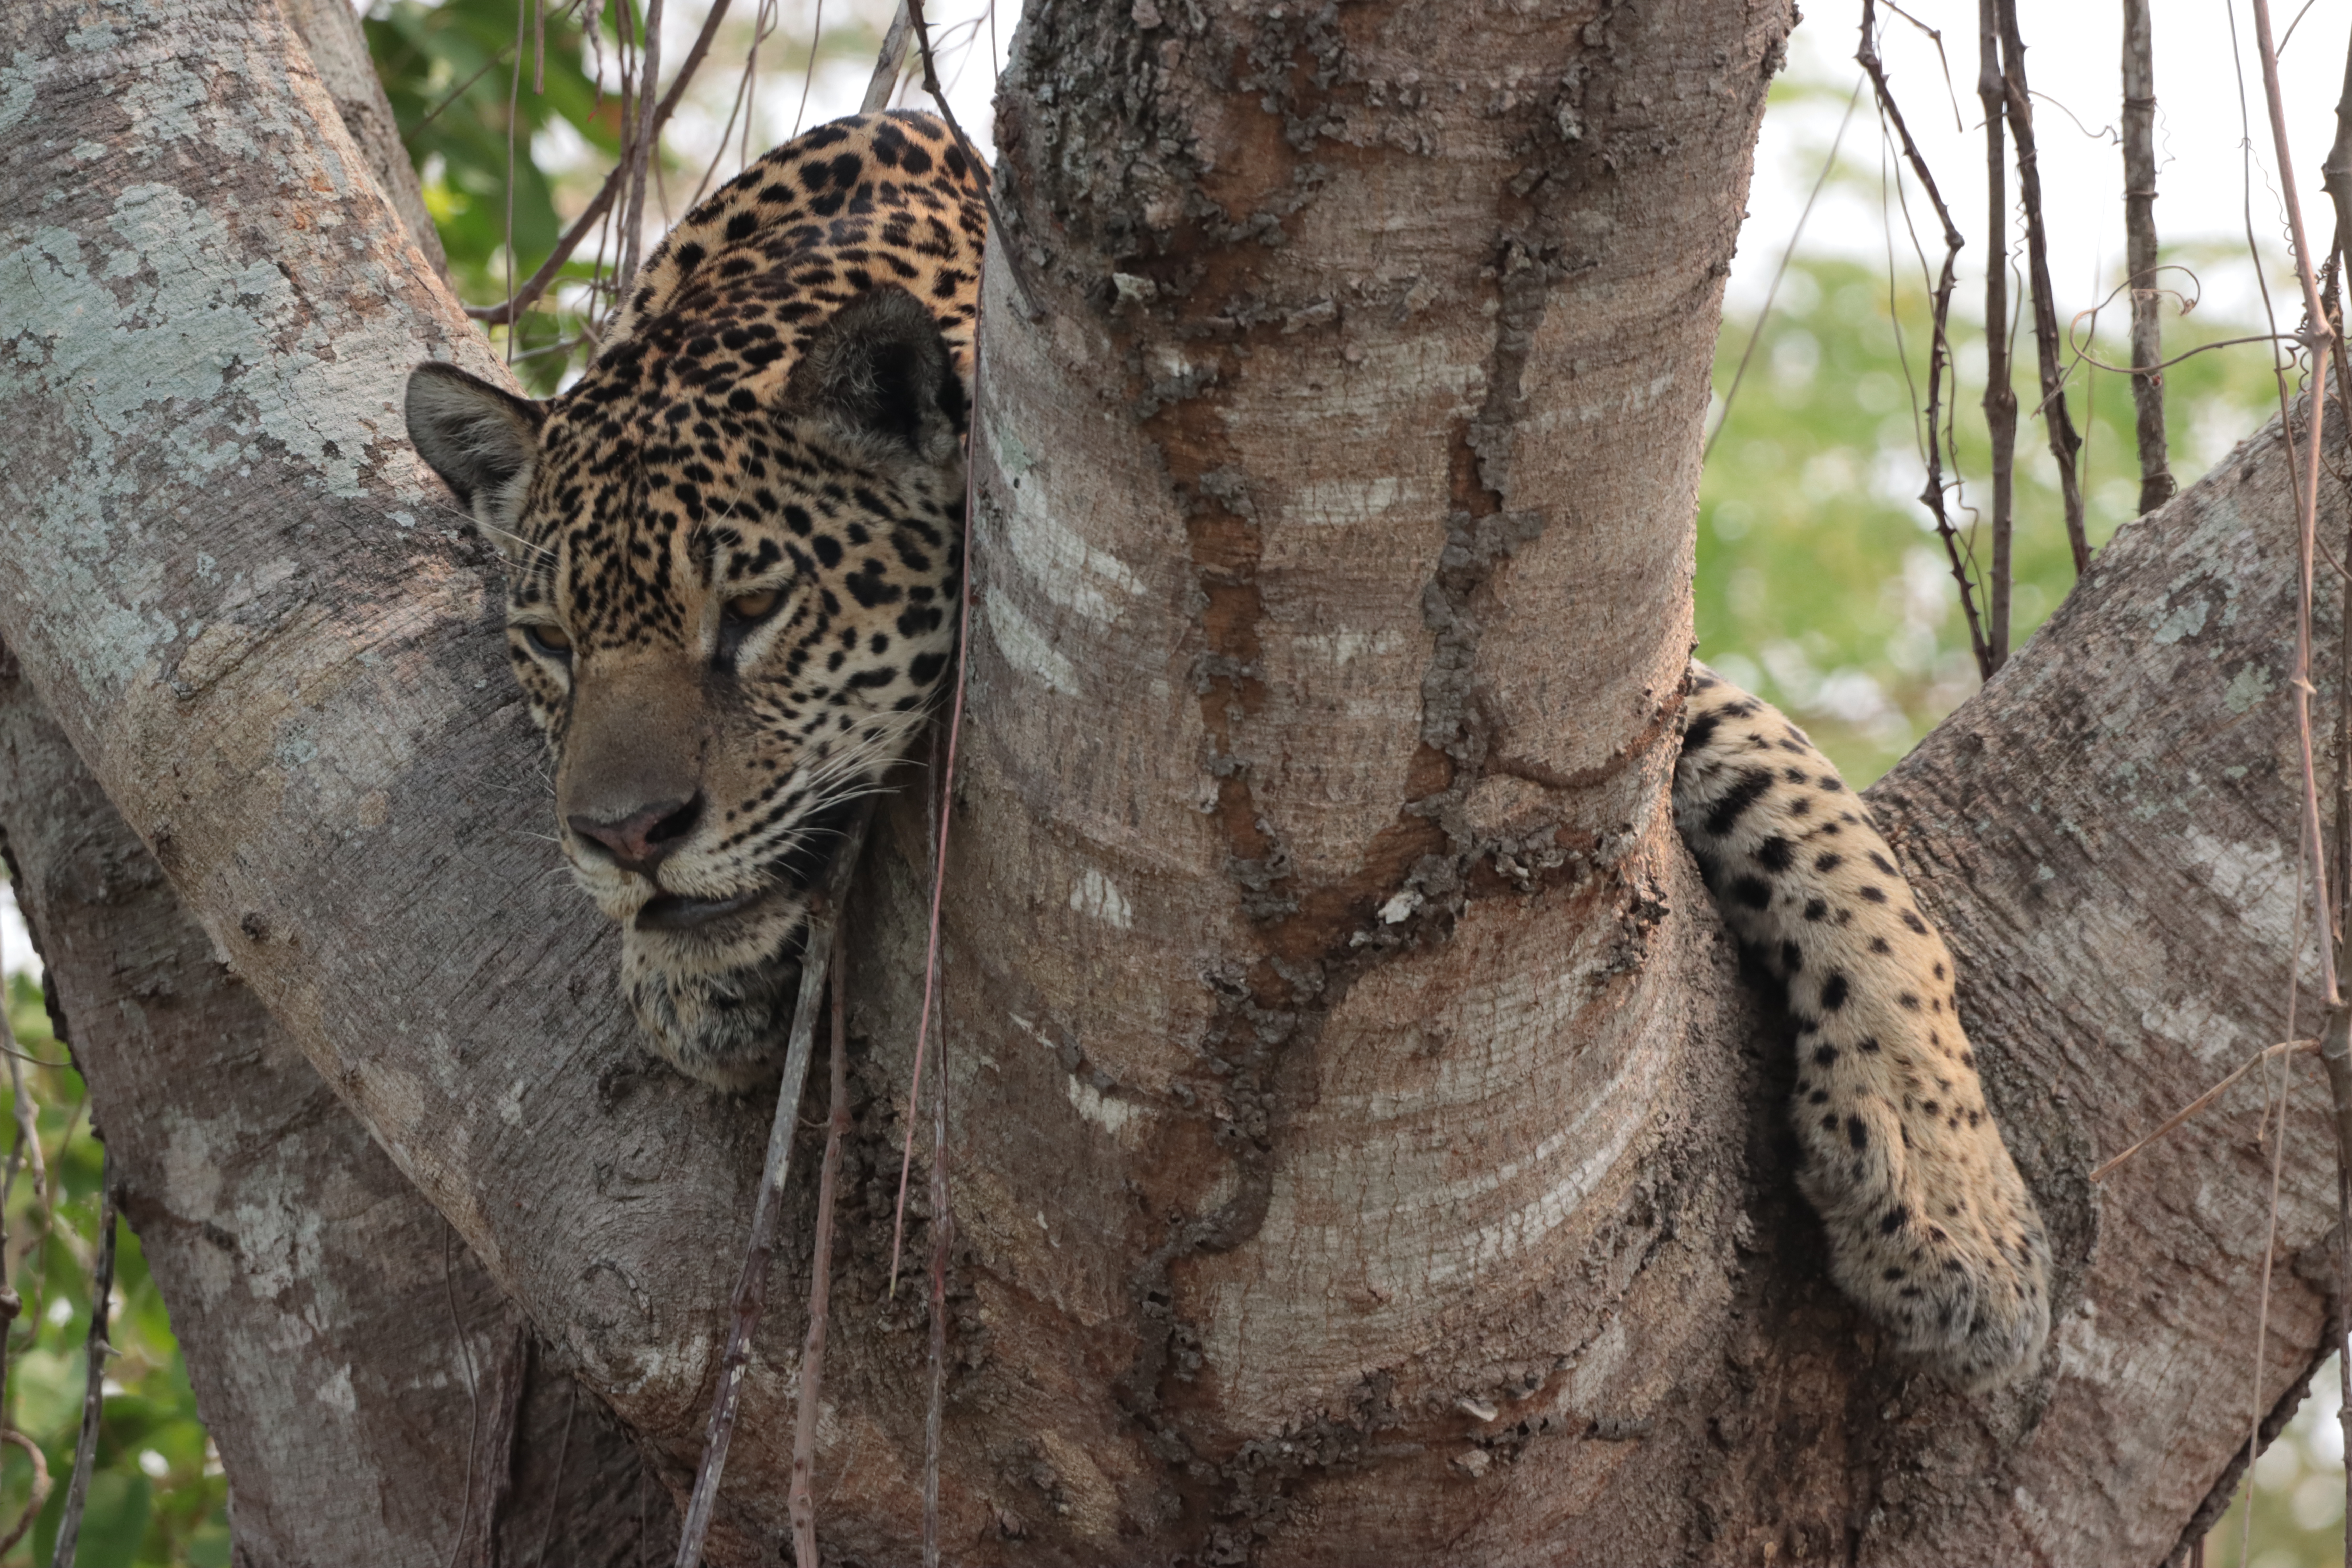
Jaguar: Medrosa